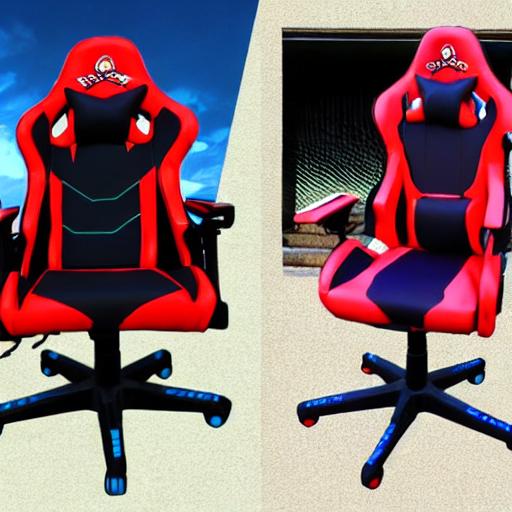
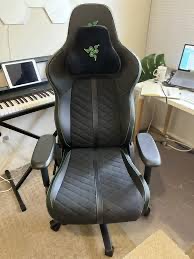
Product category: items_chair
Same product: no